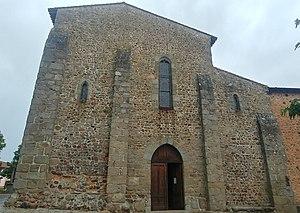
Façade de l'église paroissiale Saint Pierre et Saint Paul, ancienne abbatiale du prieuré de Pommiers.
Le château-prieuré de Pommiers-en-Forez se situe dans la Loire à Pommiers.